Keillers Park murder

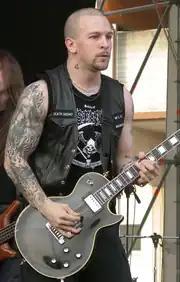
Jon Nödtveidt in 2005

On 15 December 1997, a 23-year-old woman entered a police station in Stockholm, the Swedish capital. She wanted to file a complaint against her boyfriend Vlad, whom she accused of beating her, and threatening to kill her. She also told the police officers present that Vlad had once confessed to her that he was, along with his friend Jon, the perpetrator of the Keillers Park murder.